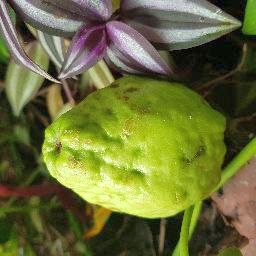
Fruit: Guava
Quality: Good